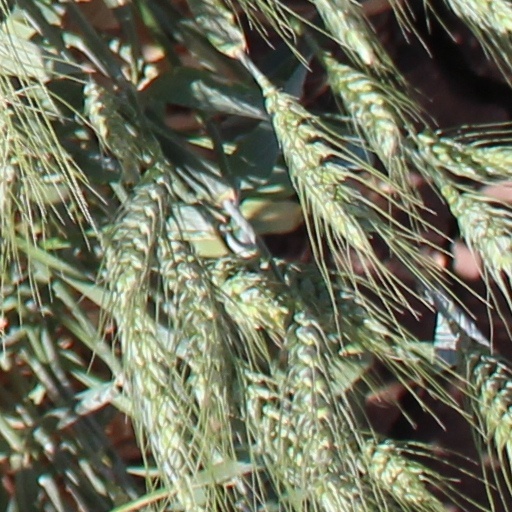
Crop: wheat